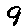
Label: 9